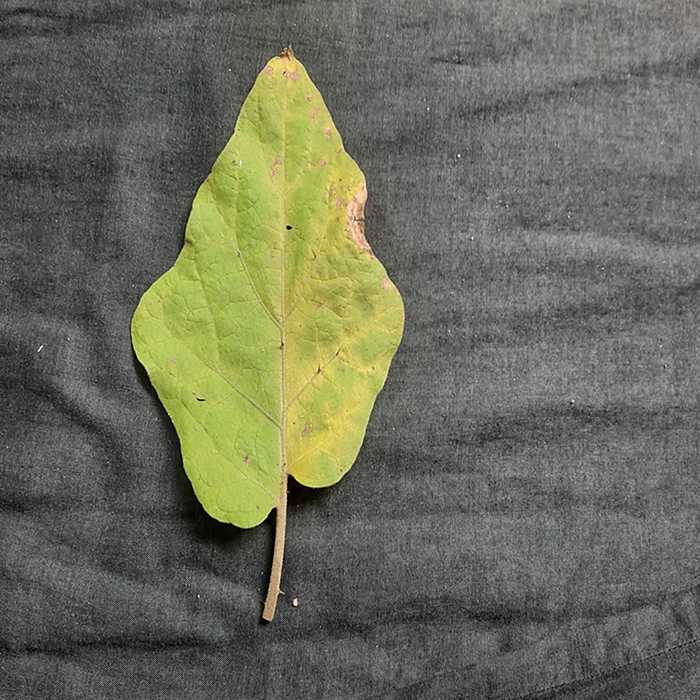
Plant: Eggplant
Label: Eggplant verticillium wilt